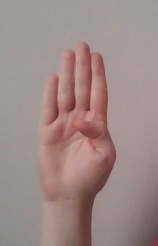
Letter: kaaf